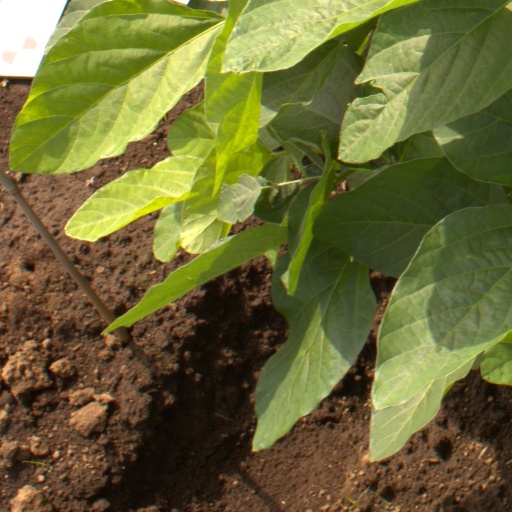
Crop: soybean